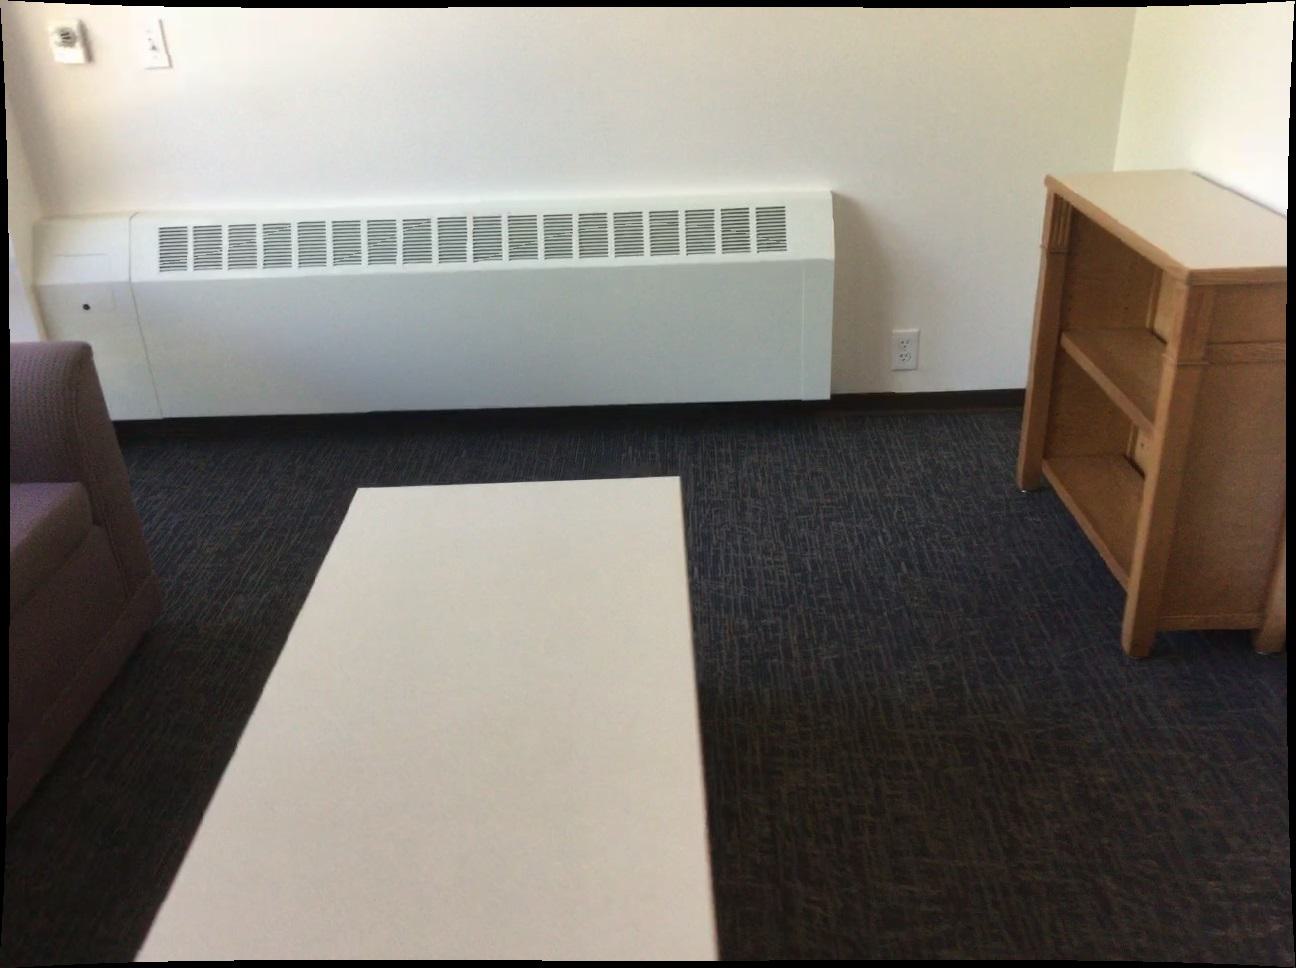
Question: Can the radiator fit in front of the plug from the world's perspective? Final answer should be yes or no.
Answer: Yes